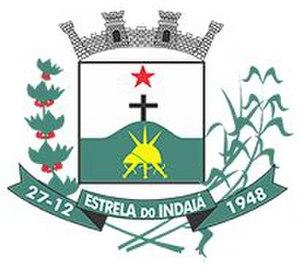
Estrela do Indaiá est une municipalité brésilienne de l'État du Minas Gerais et la microrégion de Bom Despacho.